Warren H. Orr

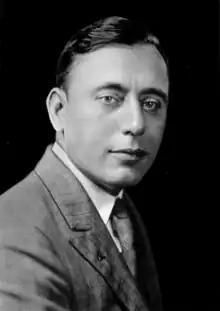
Orr's official photograph, .

Born in Hannibal, Missouri, Orr received his bachelor's degree from University of Missouri and his law degree from the University of Missouri School of Law. He worked in the newspaper business while in college. Orr was admitted to the Illinois and Missouri bars. He practiced law in Quincy, Illinois, then in Hamilton, Illinois, and Carthage, Illinois. He served as city attorney for Hamilton, Illinois and county judge for Hancock County, Illinois. From 1930 until 1939, Orr served in the Illinois Supreme Court. He then practiced law in Chicago, Illinois and was a Democratic candidate for Governor of Illinois losing to Adlai Stevenson in 1948. Orr died in Evanston, Illinois.